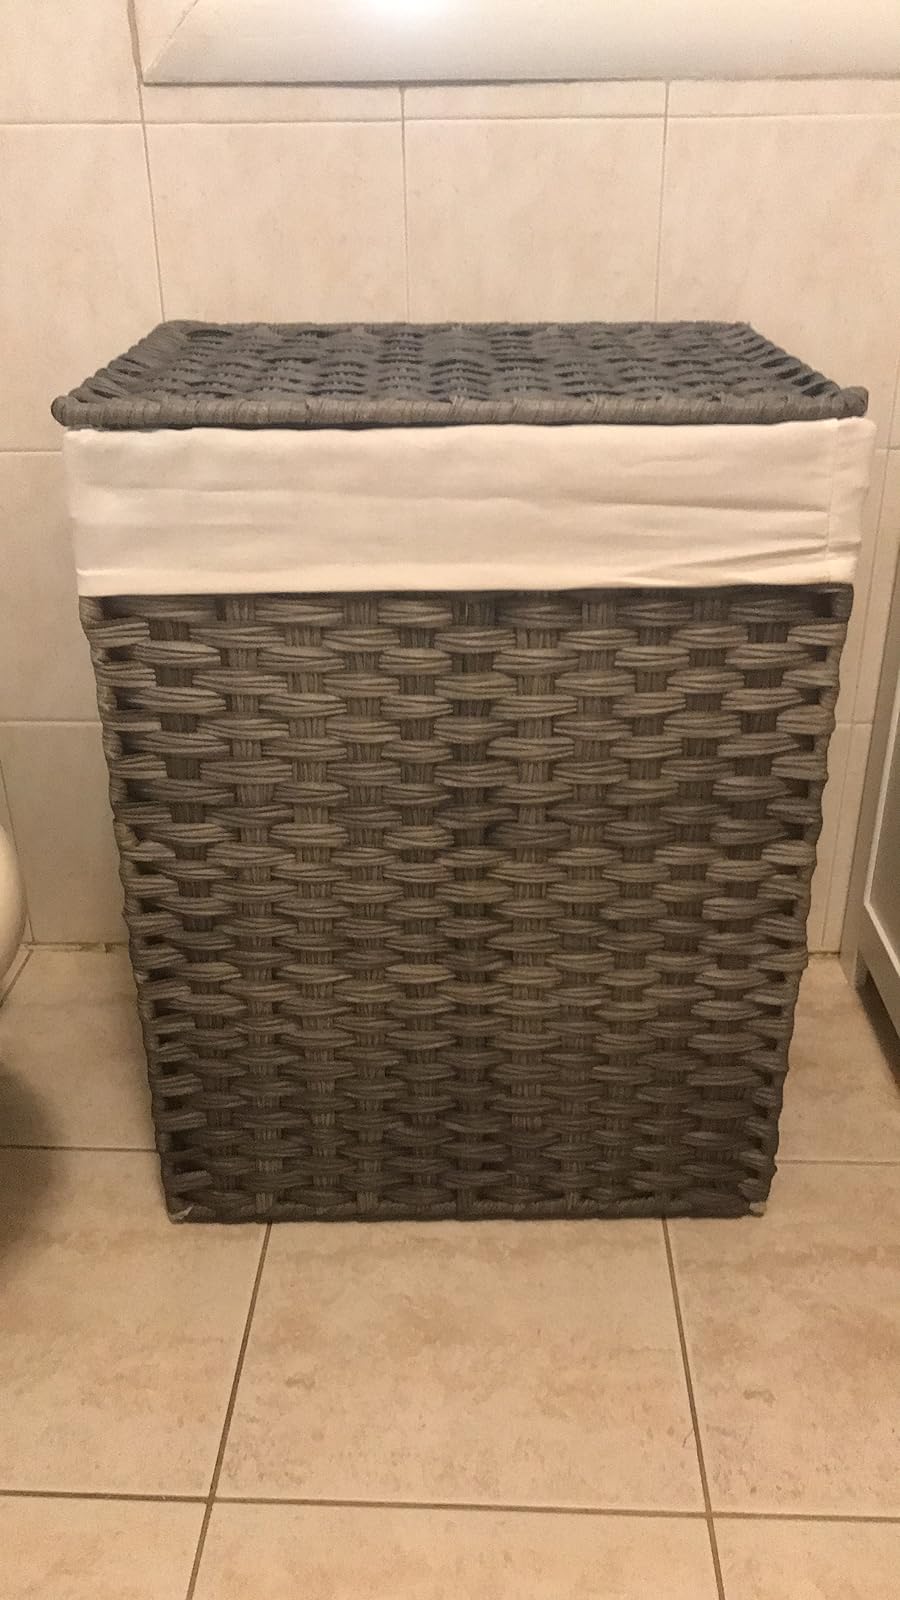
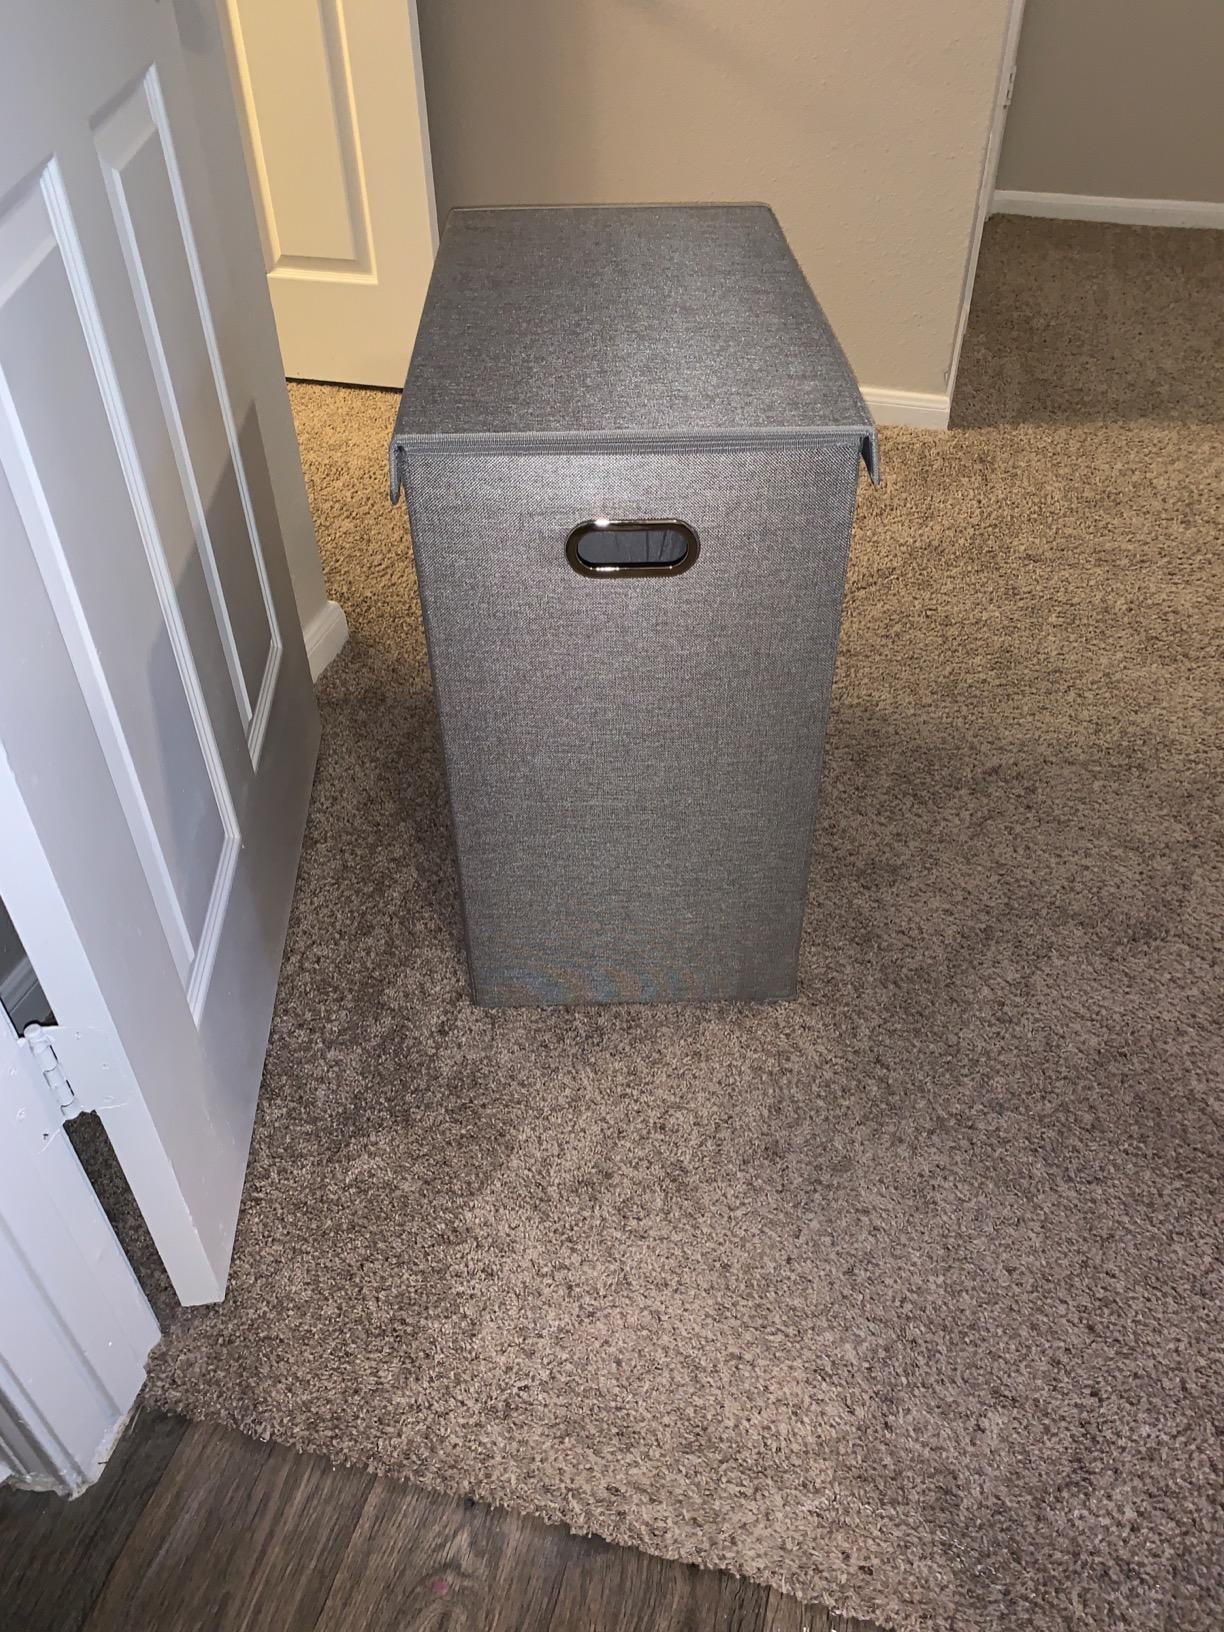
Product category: items_hamper
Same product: no